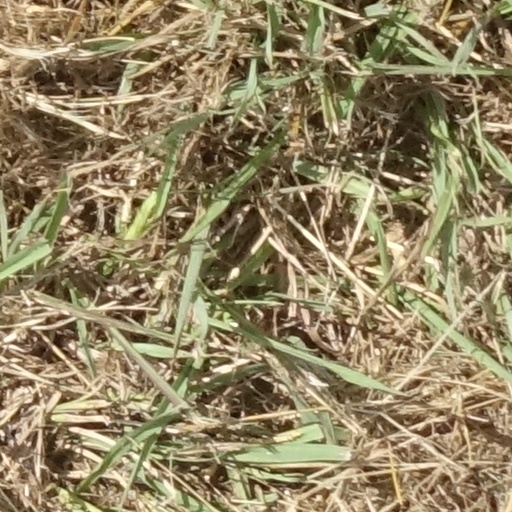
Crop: sorghum